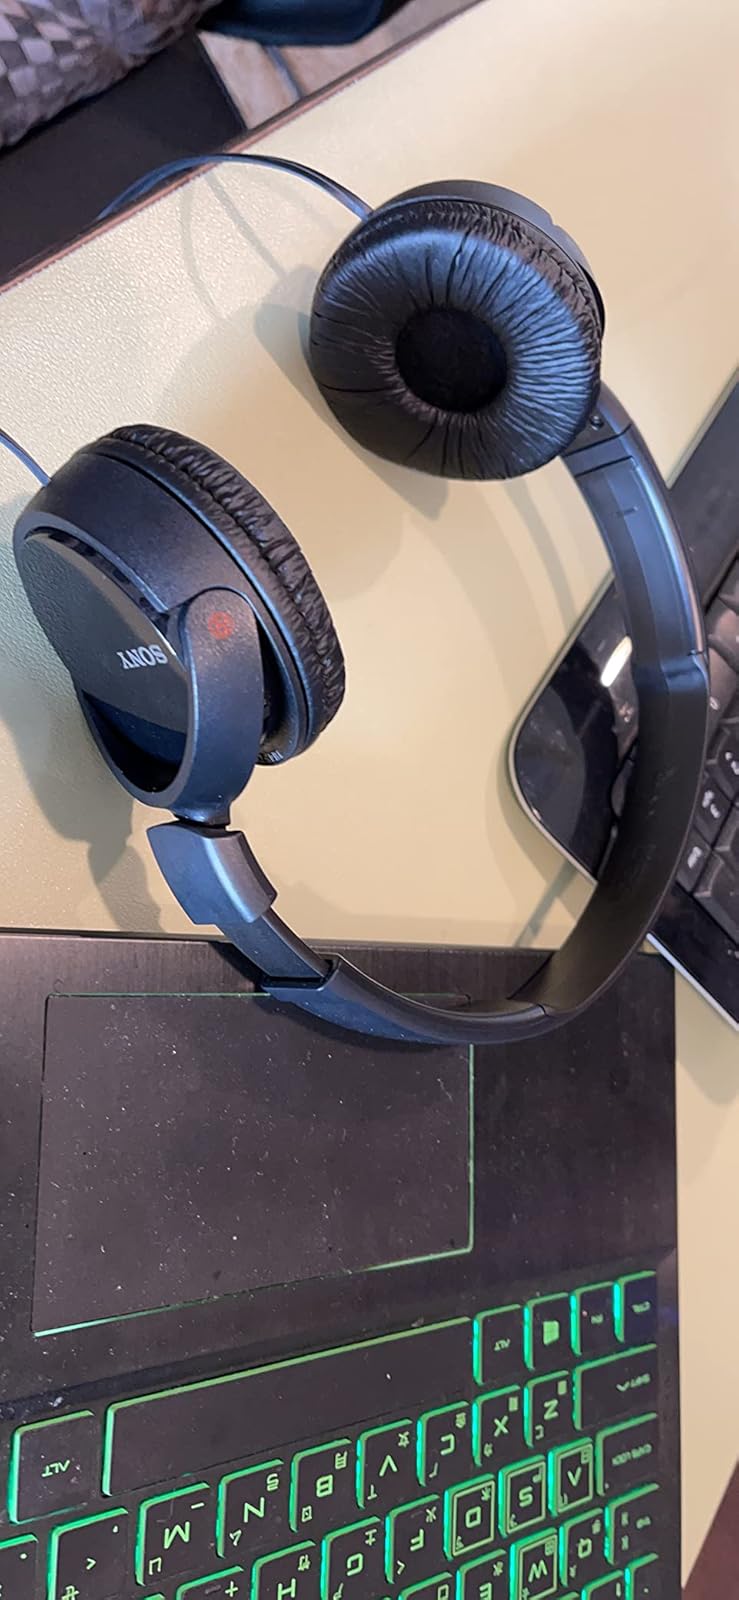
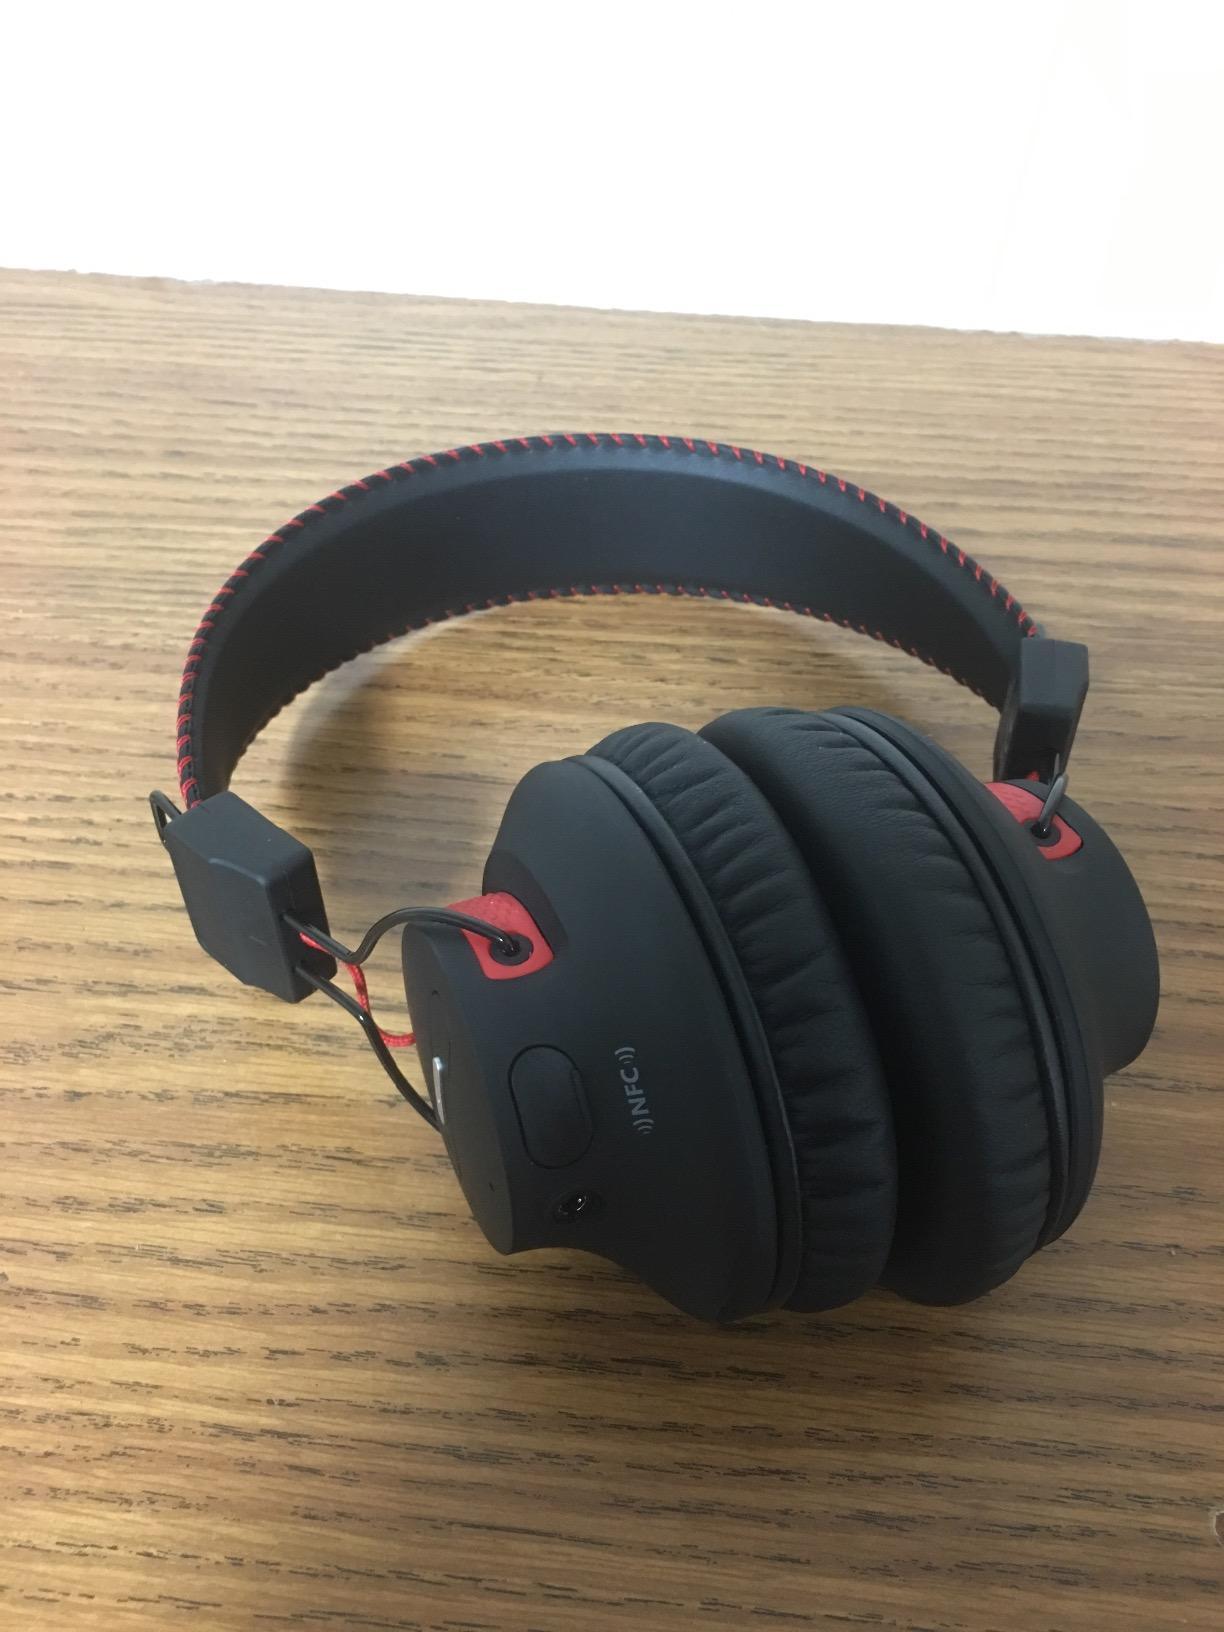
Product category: headphones
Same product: no